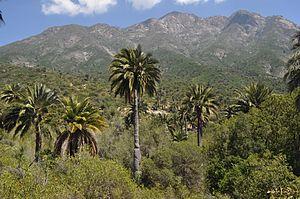
Le cocotier du Chili ou palmier du Chili, Jubaea chilensis, est une espèce de plantes monocotylédones de la famille des palmiers. C'est la seule espèce actuellement acceptée au sein du genre Jubaea. Jubaea chilensis est un palmier à feuilles pennées proche d’une lignée de genres distribués exclusivement dans l’hémisphère sud. L’origine de ce groupe se situe en Afrique pour se poursuivre à l’est vers Madagascar, la Mélanésie, le Chili, la Bolivie, et enfin pour s'achever au Sud du Brésil. Son nom lui est donné en l’honneur du roi savant Juba II, qui règne sur la Maurétanie et qui s’intéresse à la botanique. L’épithète spécifique, chilensis, se réfère au nom du pays d'origine de l’espèce, le Chili.